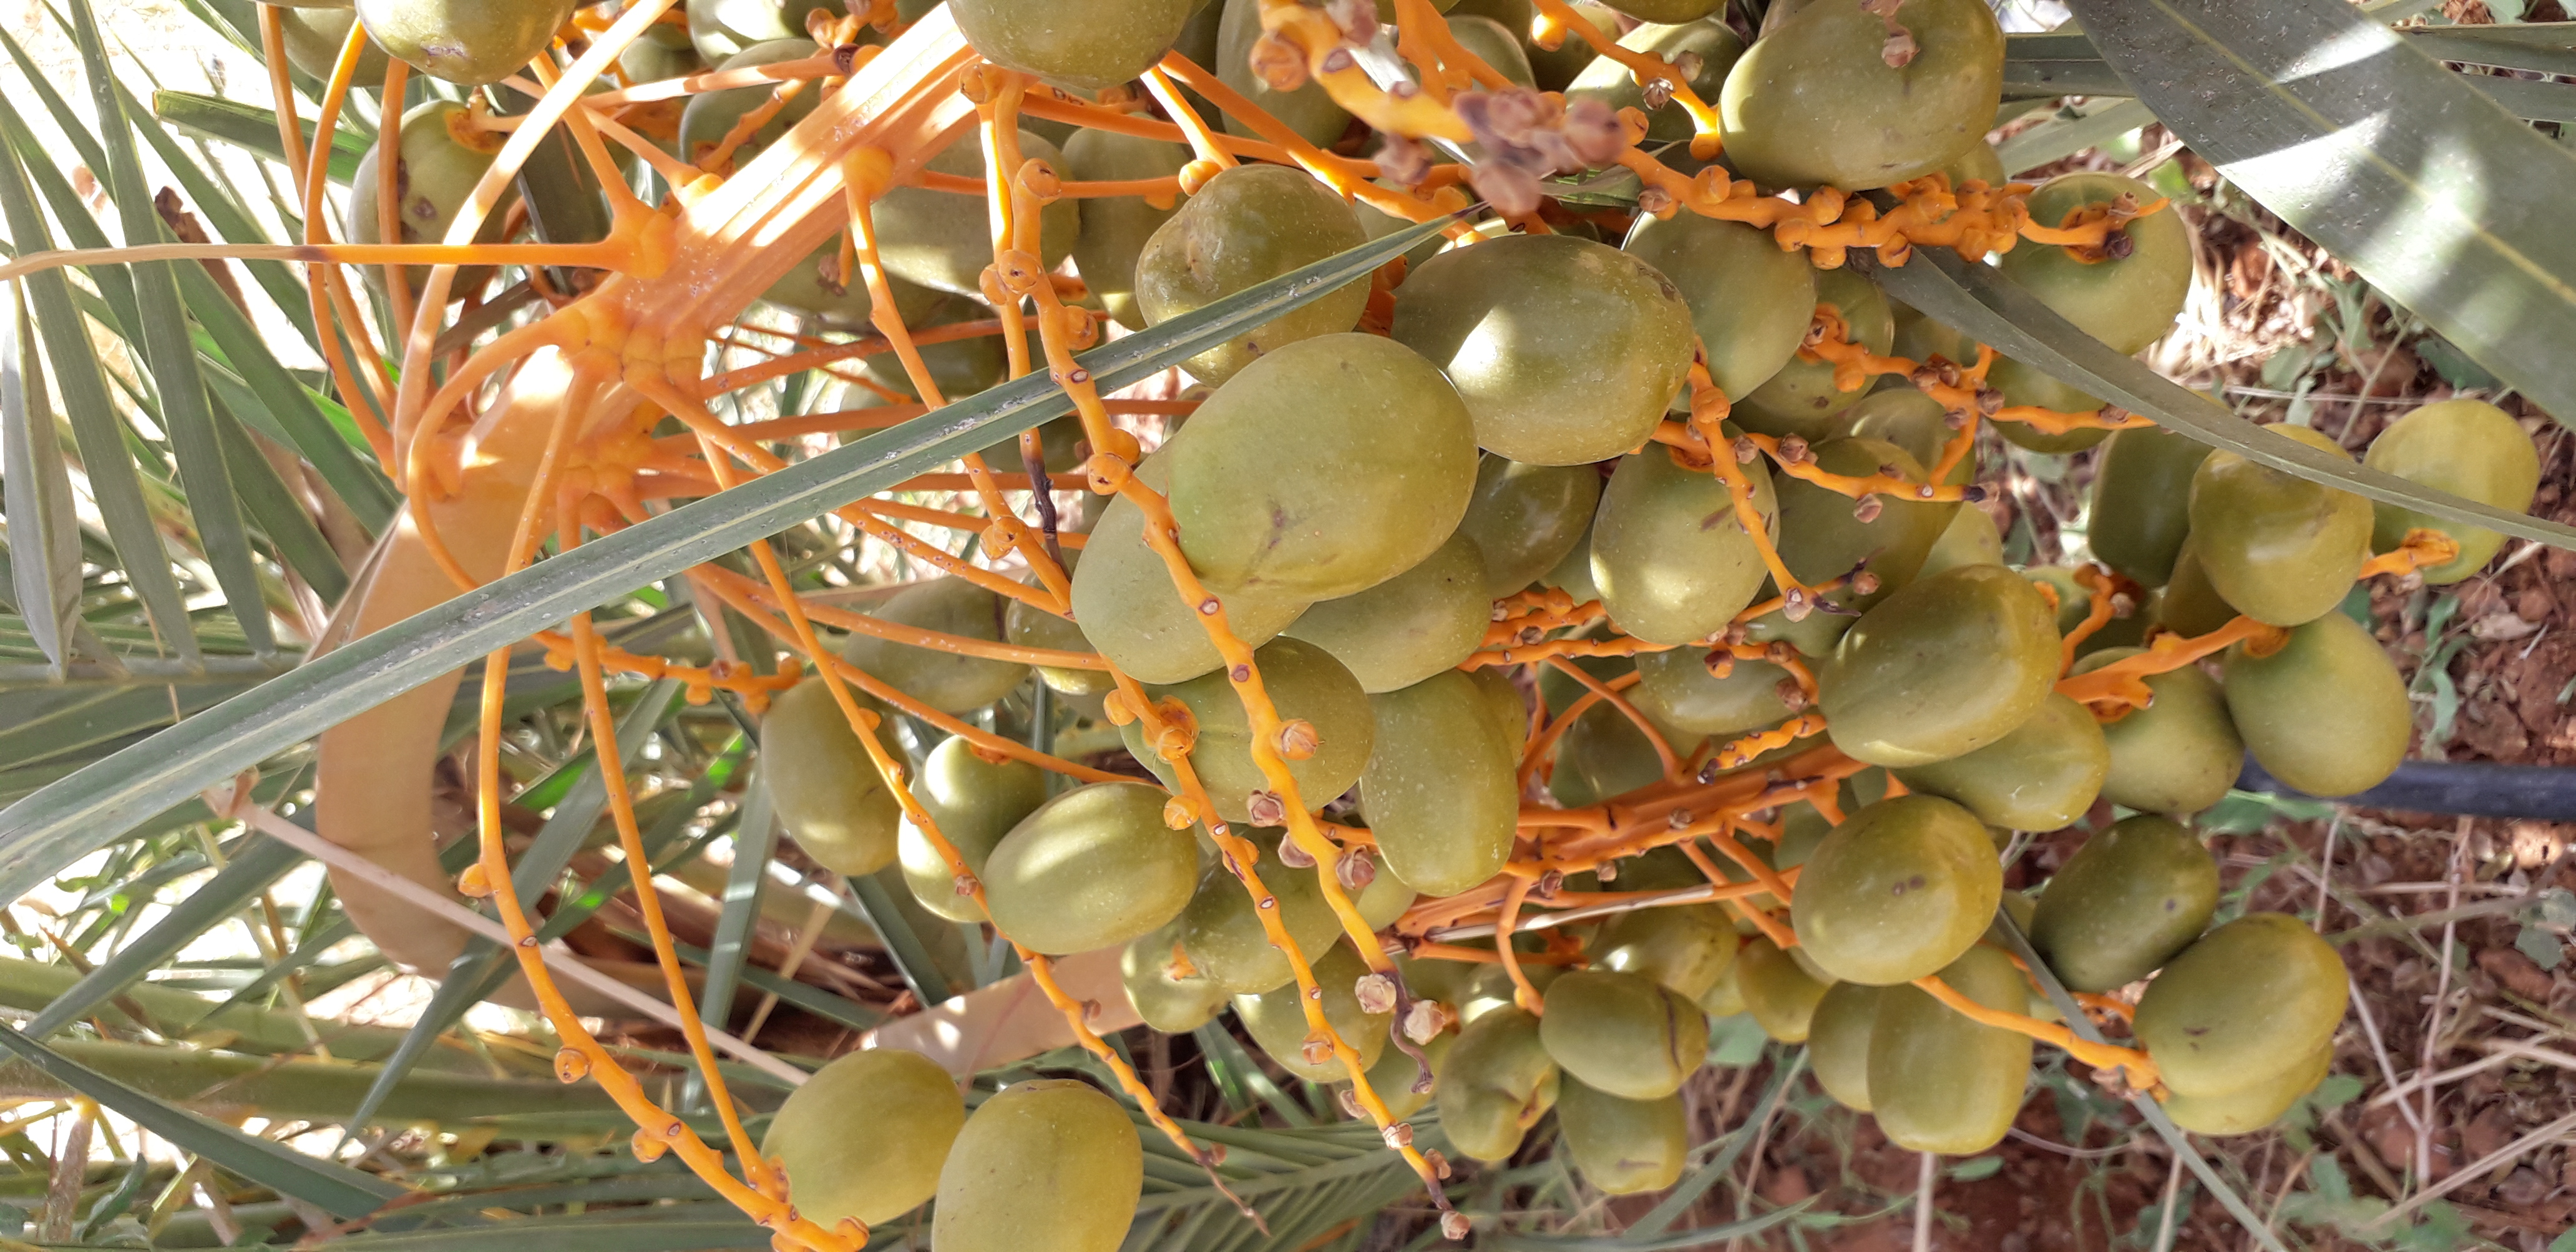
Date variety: Boufagous